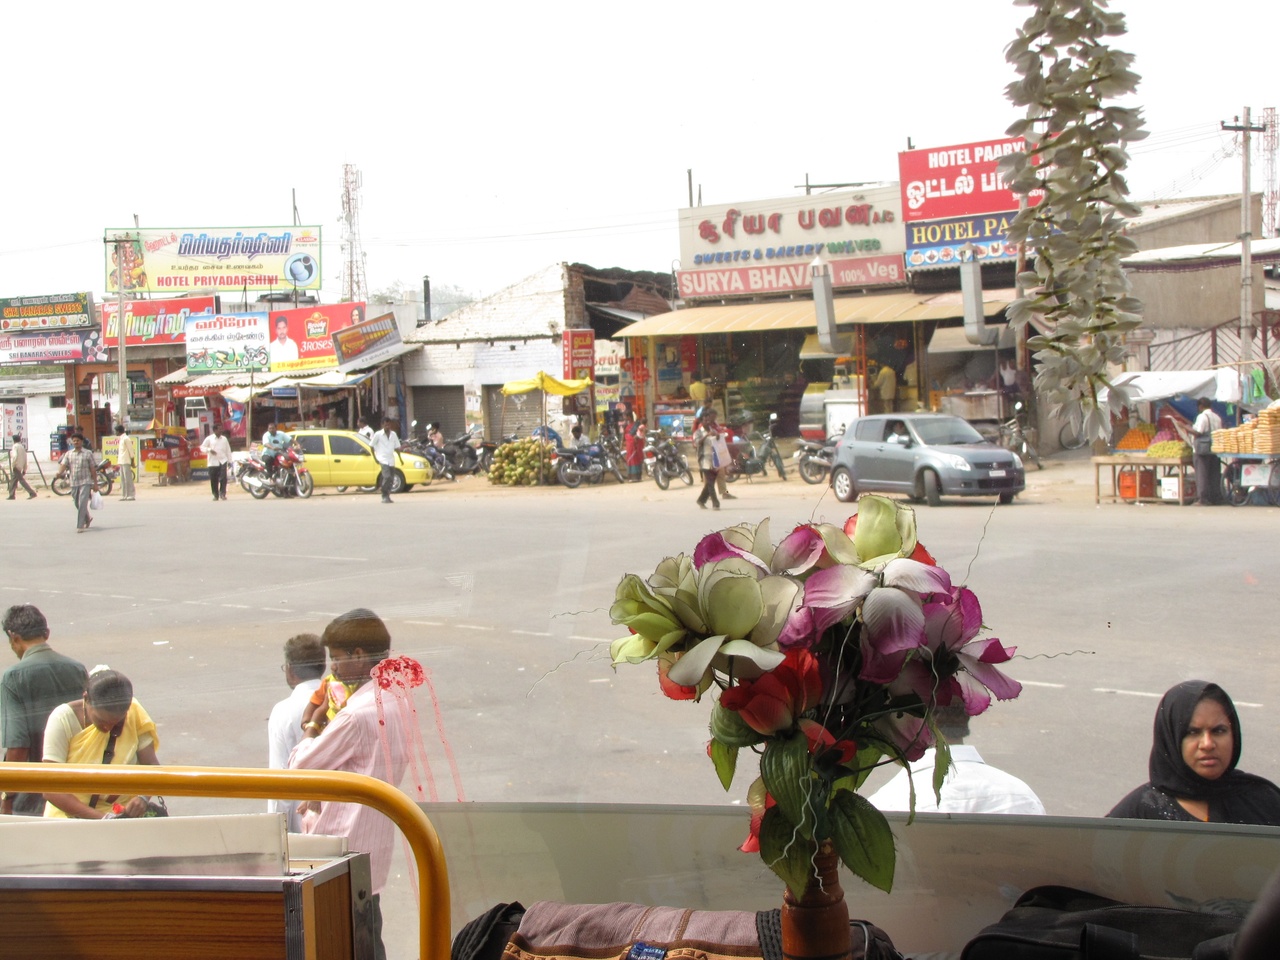
20110420_Krishnagiri_to_Hosur_007